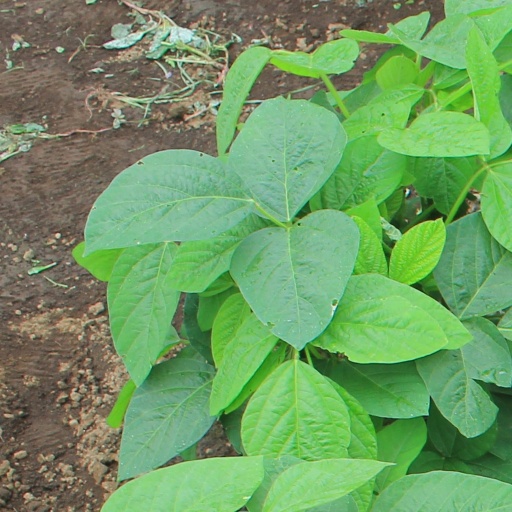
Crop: soybean